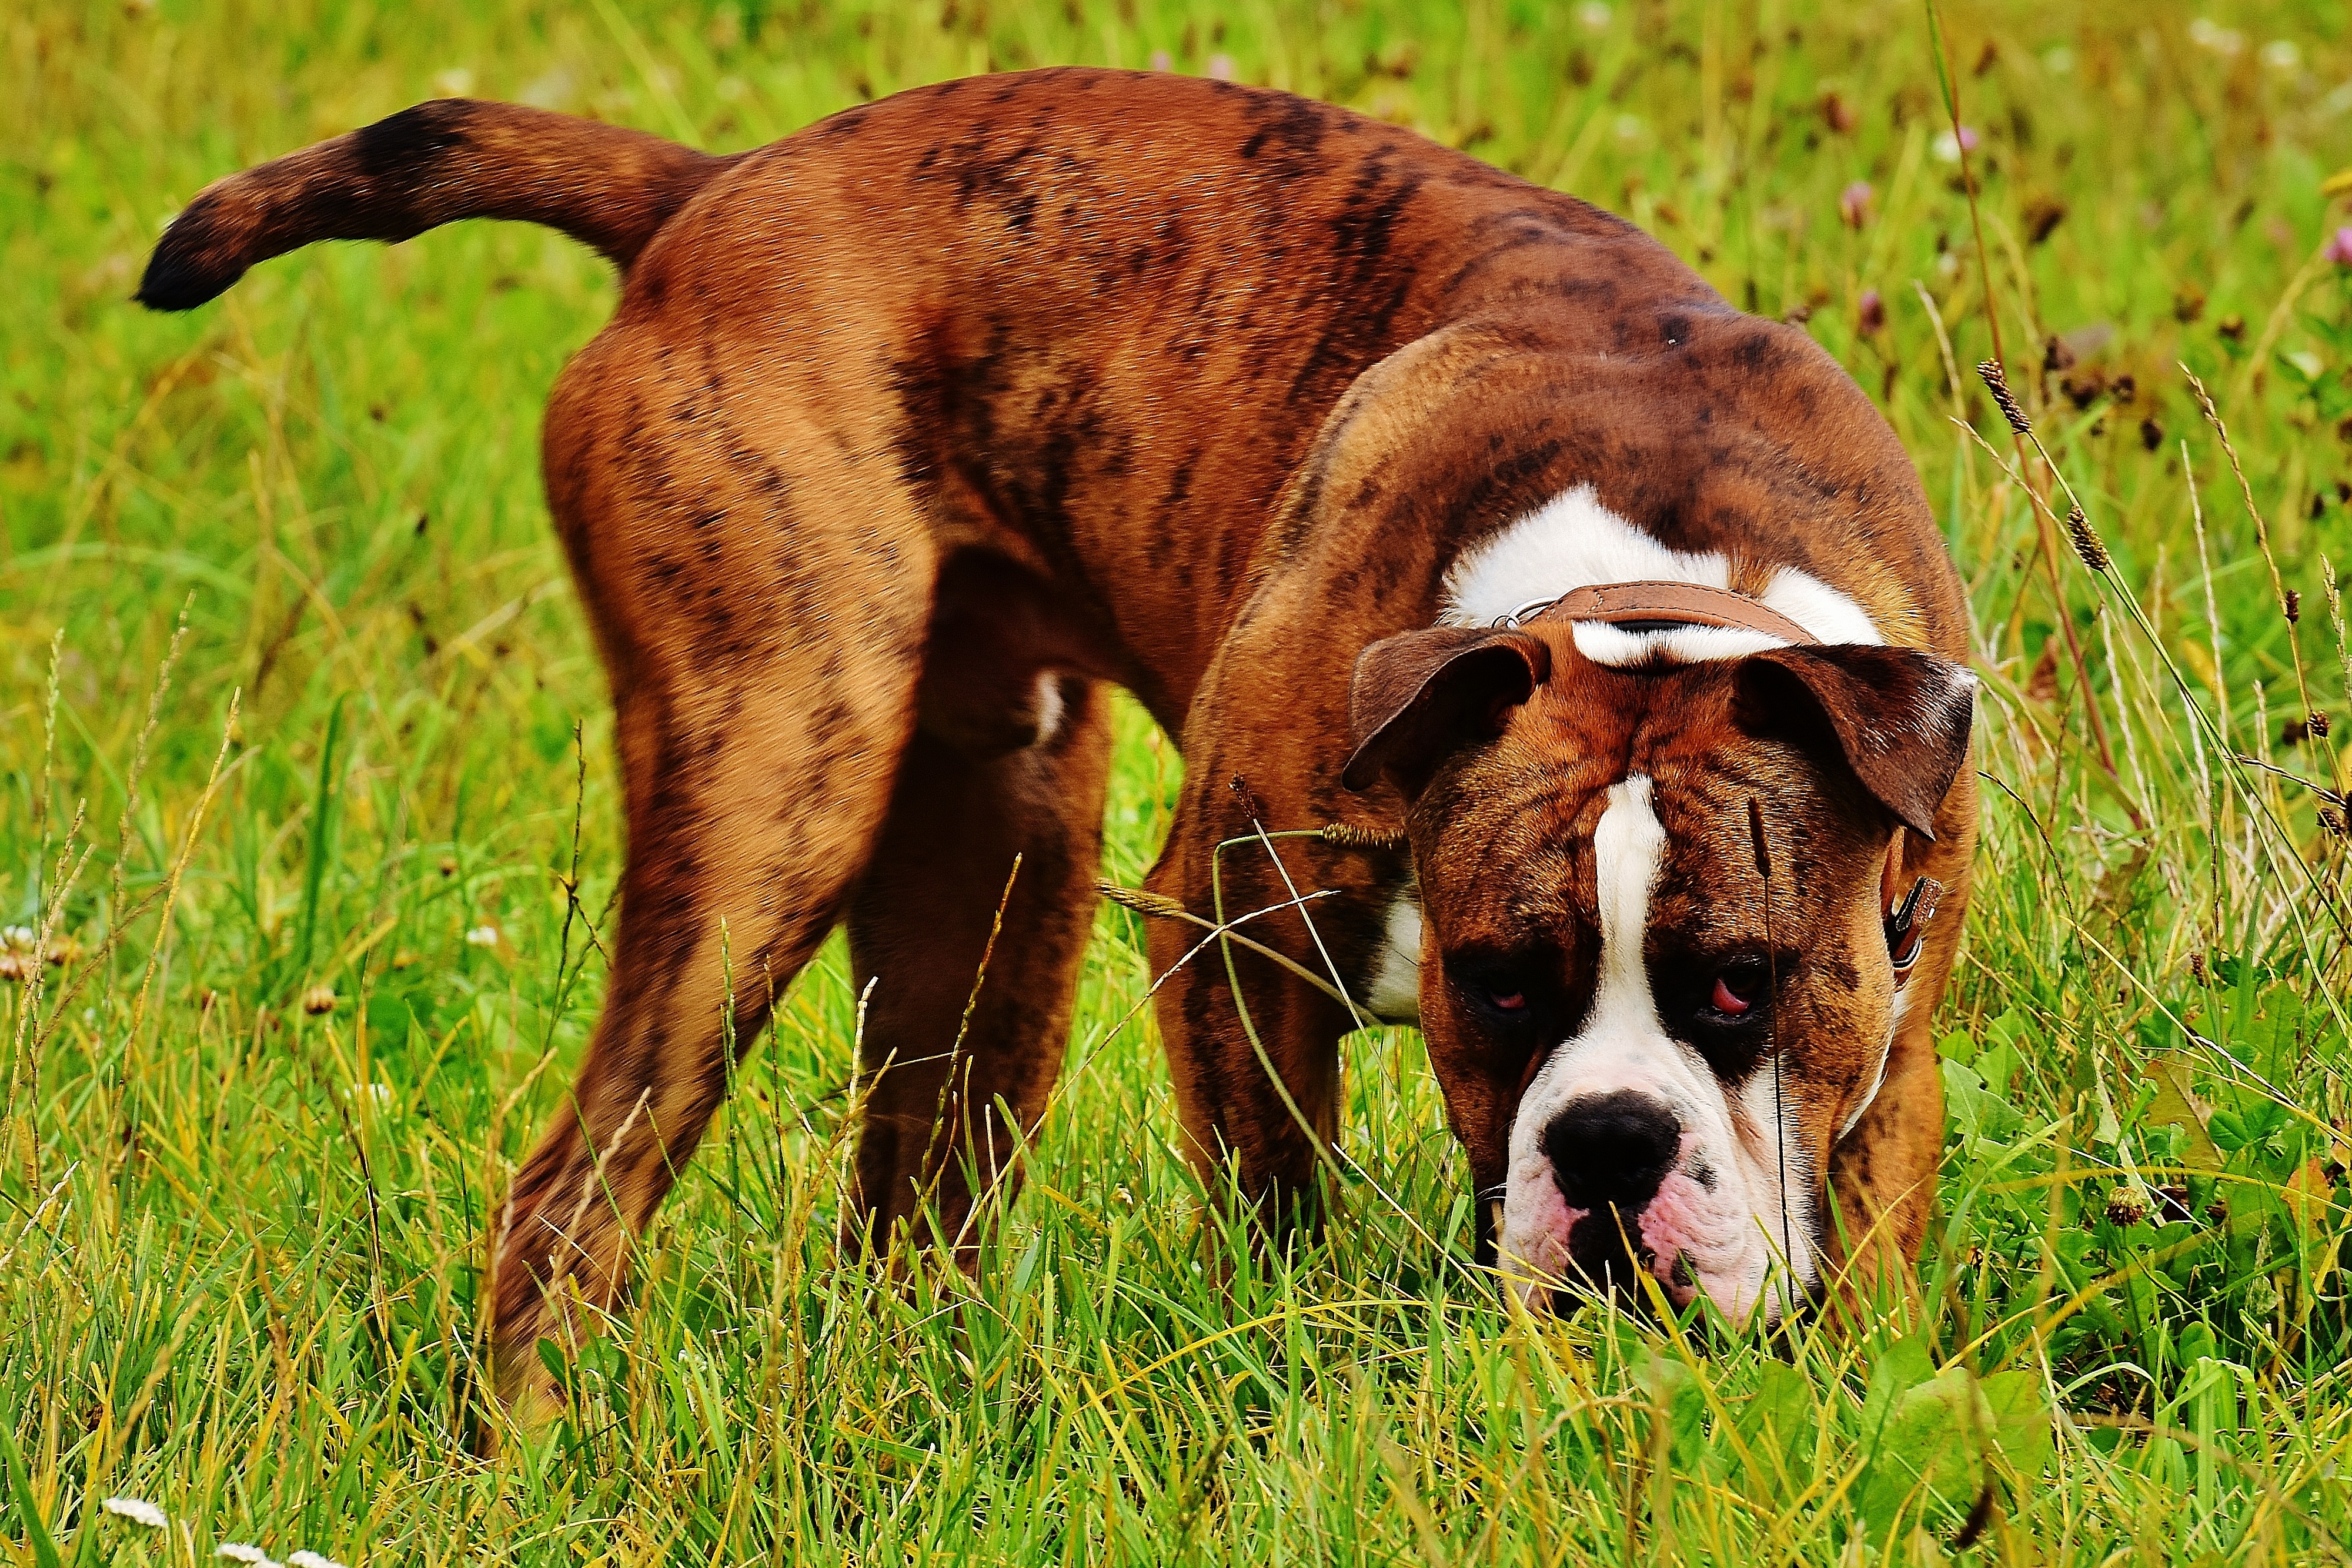
dog, animal, pet, mammal, boxer, race, vertebrate, dog breed, terrier, boxer dog, dog like mammal, carnivoran, olde english bulldogge